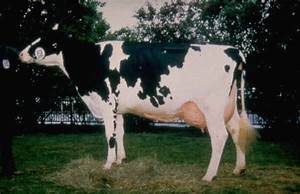
Label: mucca